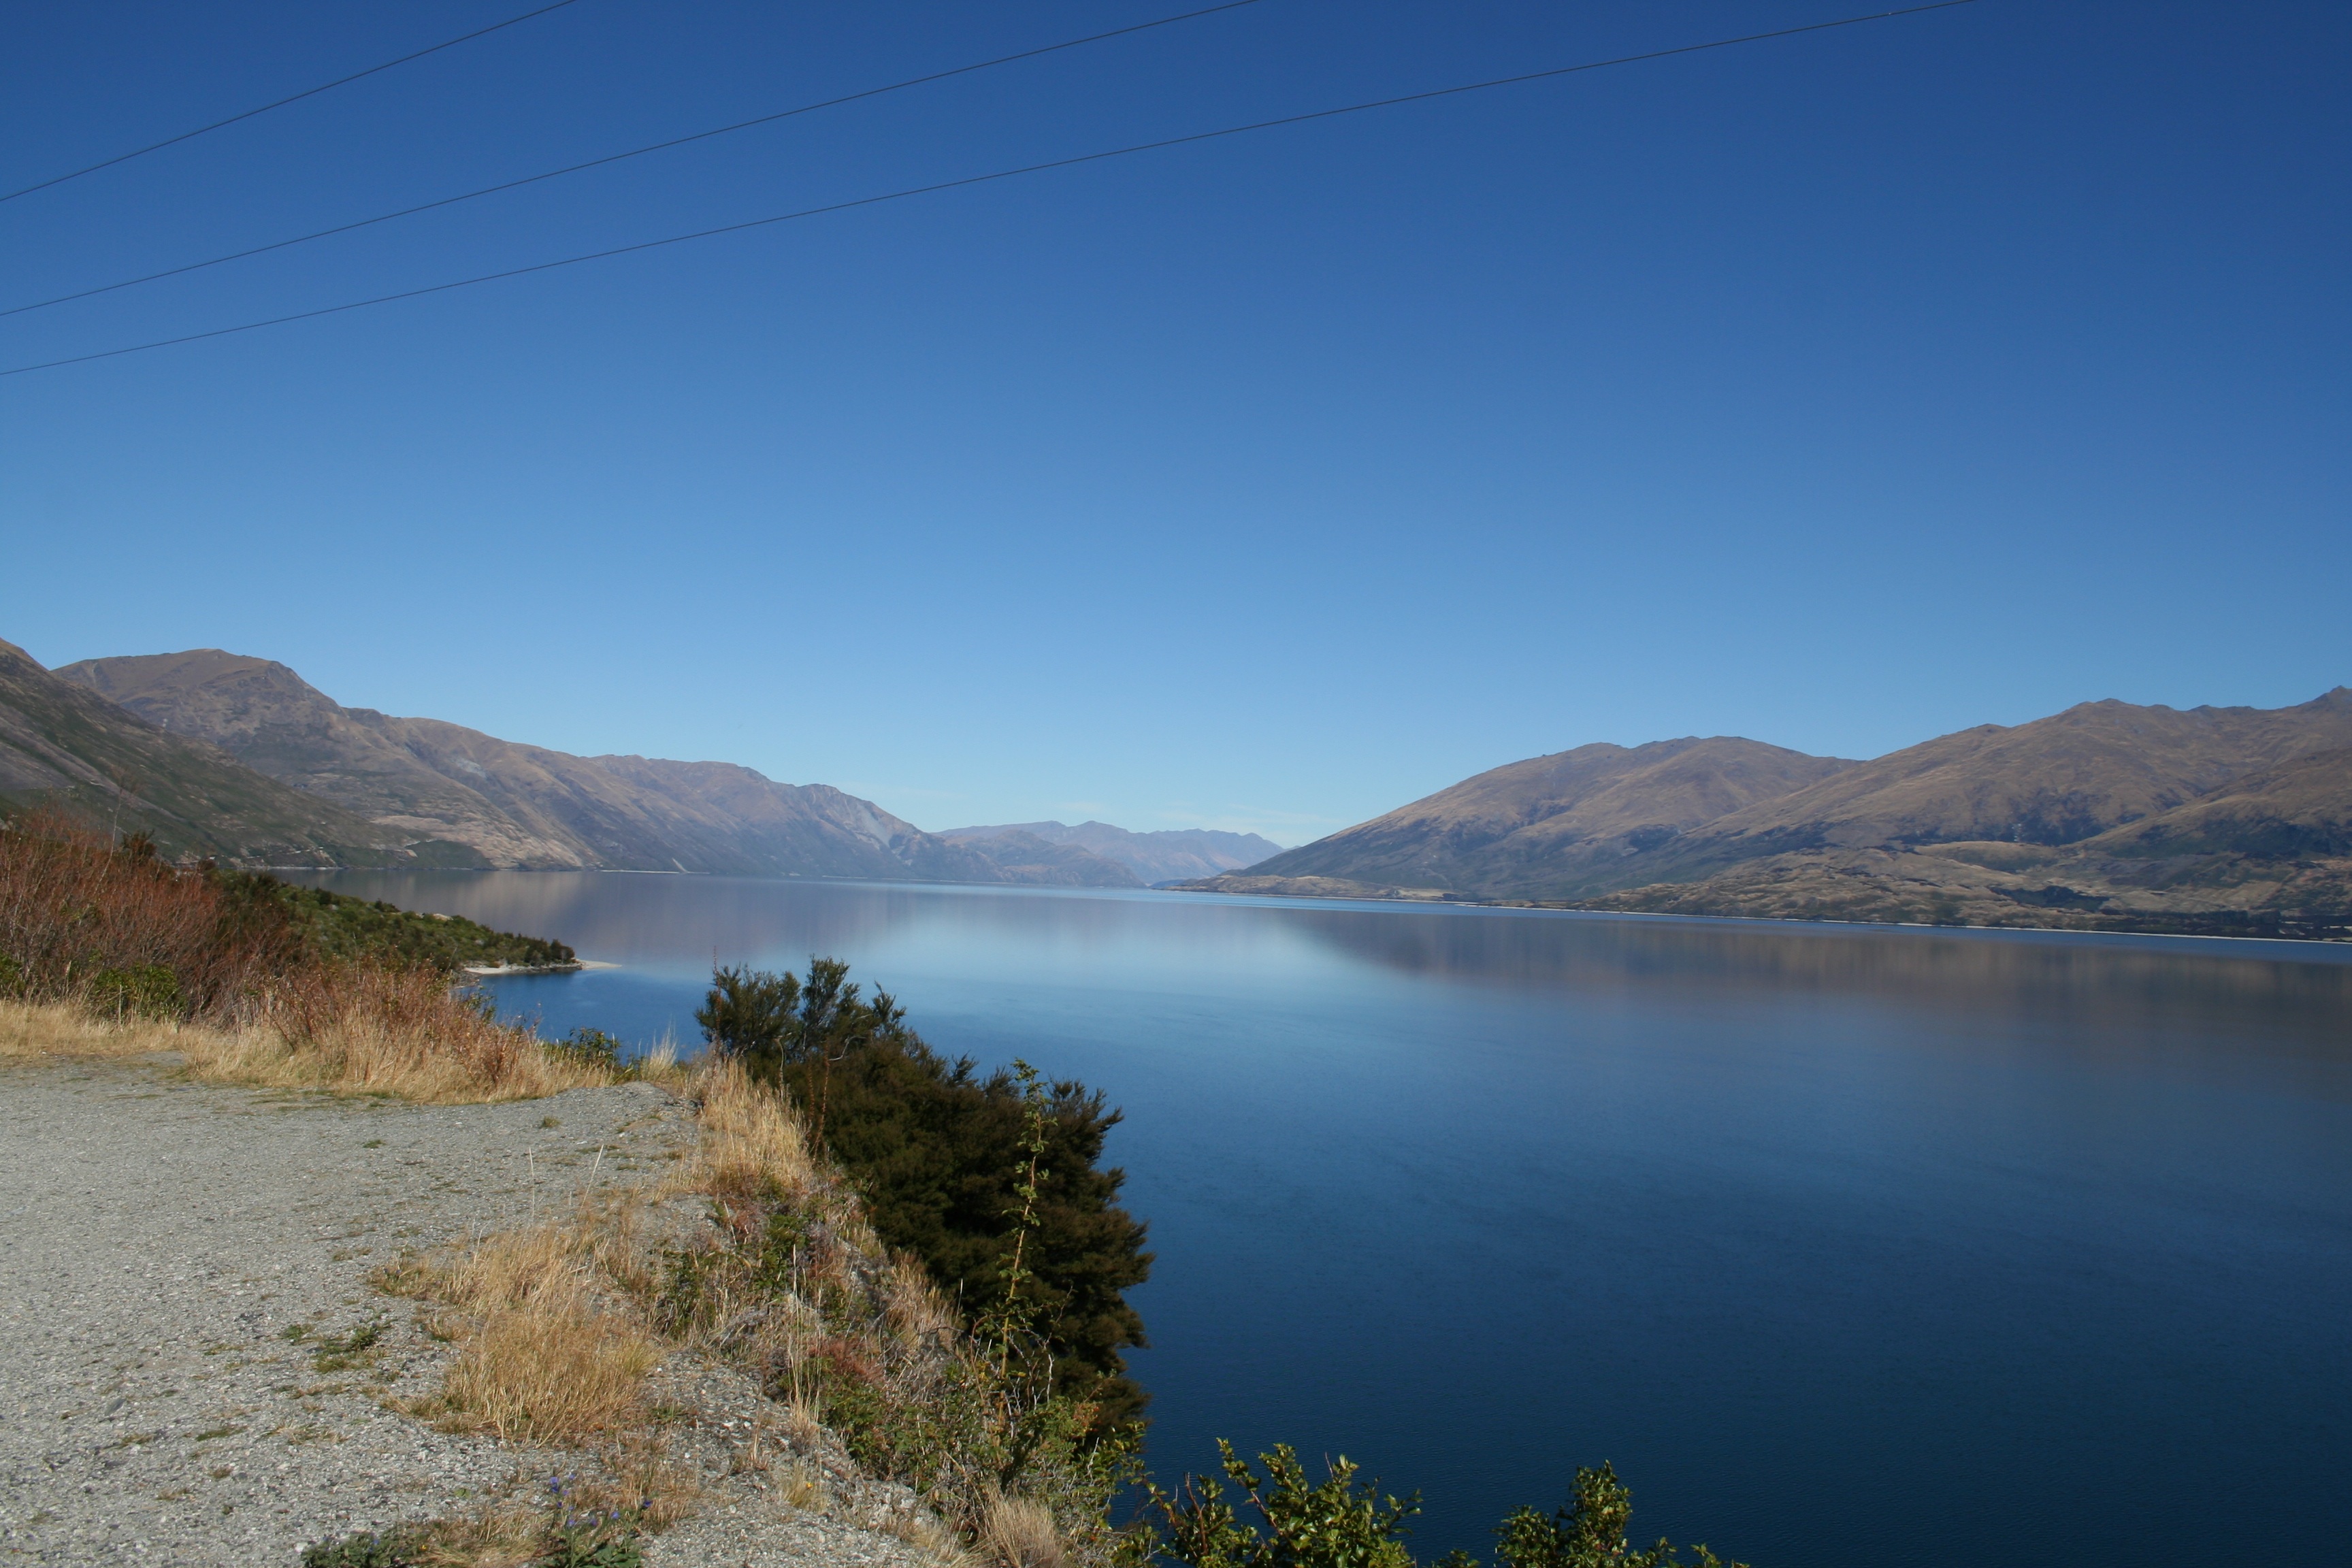
landscape, sea, water, nature, outdoor, mountain, lake, view, river, mountain range, reflection, scenic, bay, fjord, reservoir, highland, body of water, fell, loch, crater lake, tarn, mountainous landforms